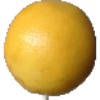
Label: white_grapefruit